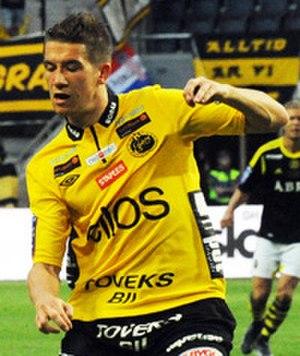
Marcus Christer Rohdén, né le 11 mai 1991 à Borås, est un footballeur international suédois. Évoluant au poste de milieu relayeur, il joue actuellement pour le Frosinone Calcio, dans le championnat d'Italie.